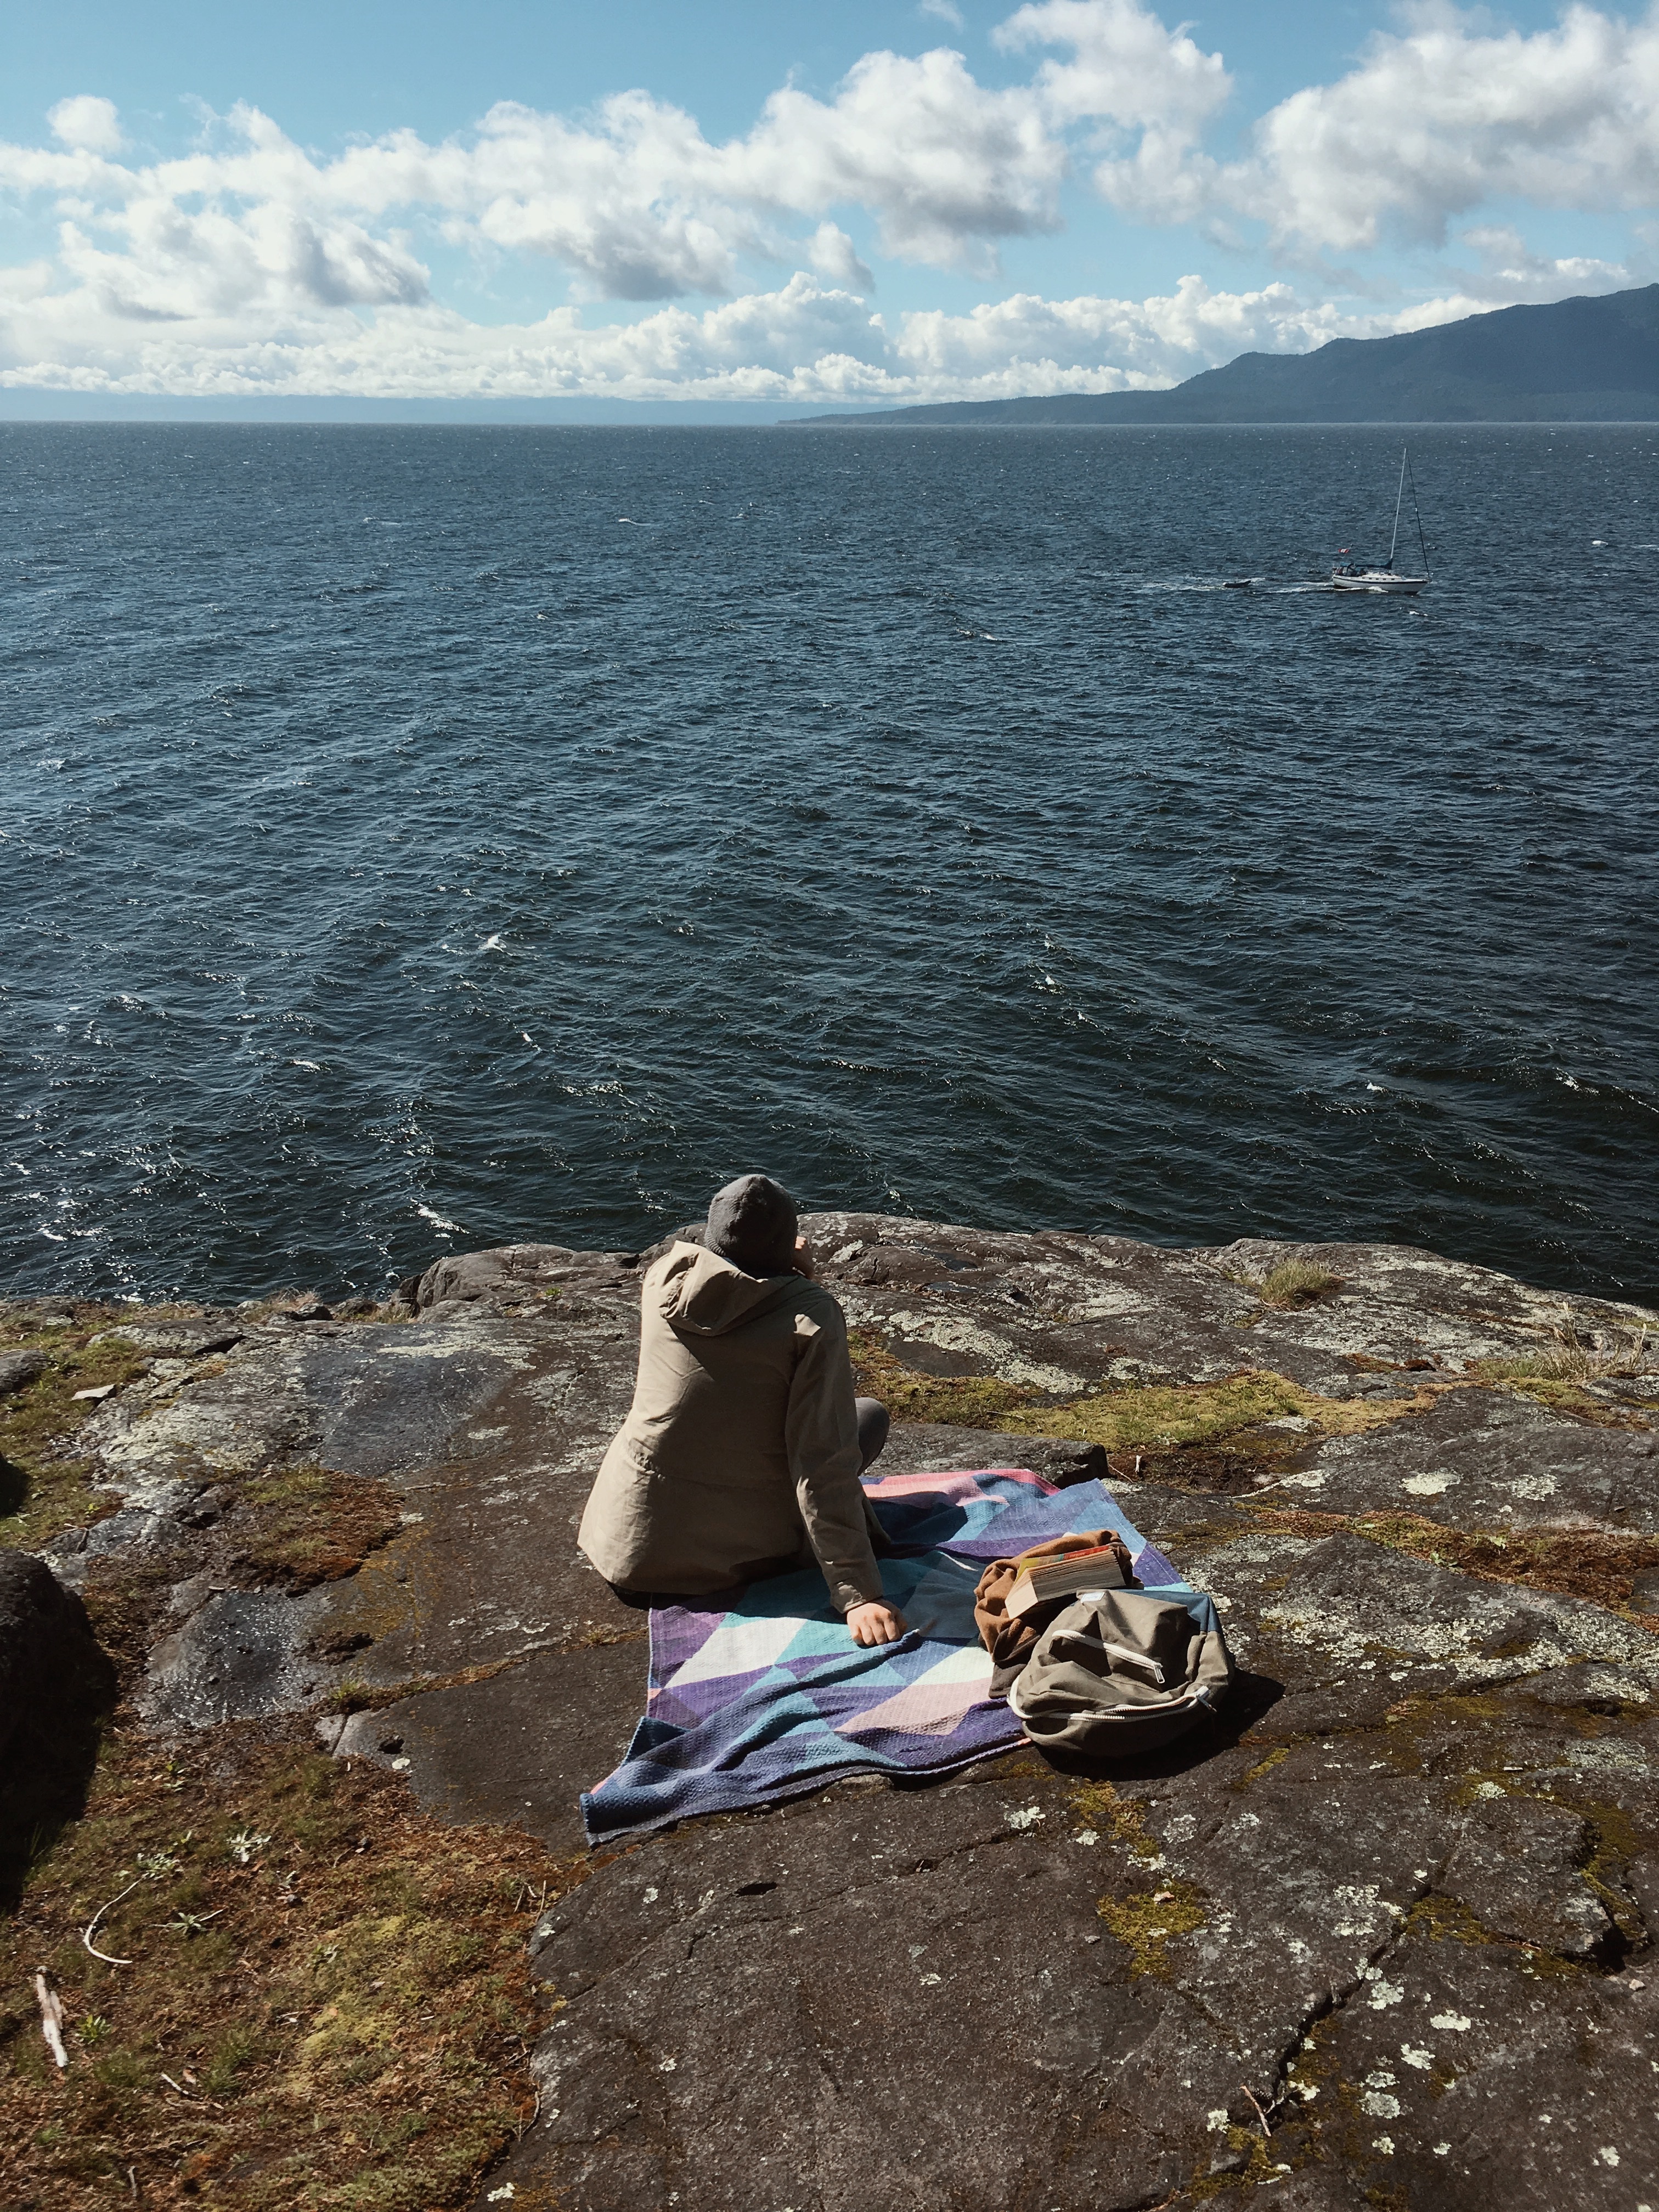
beach, sea, coast, rock, ocean, horizon, shore, wave, vacation, cliff, bay, terrain, body of water, cape